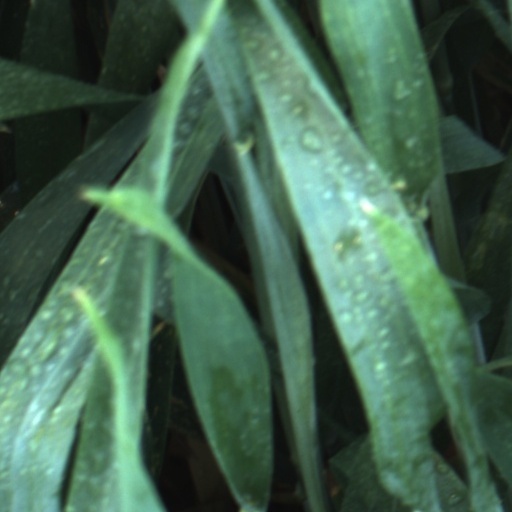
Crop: wheat